Arthur Wint

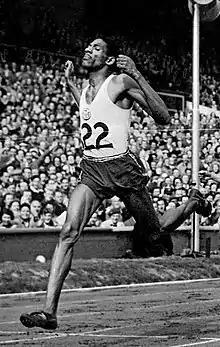
Wint wins the 1948 Olympic 400 m final

Arthur Stanley Wint OD MBE (25 May 1920 – 19 October 1992) was a Jamaican Royal Air Force (RAF) pilot during the Second World War, sprinter, physician, and later High Commissioner to the United Kingdom. Competing at the 1948 and 1952 Olympics, whilst a medical student at St Bartholomew's Hospital, London, he won two gold and two silver medals, becoming the first Jamaican Olympic gold medalist.